2014–15 Croatian presidential election

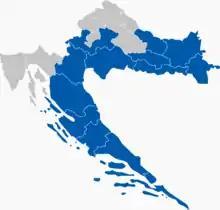
Results of the first round in all of Croatia's counties: the candidate with the plurality of votes in each administrative division.

Results of the election based on the majority of votes in each municipality of Croatia